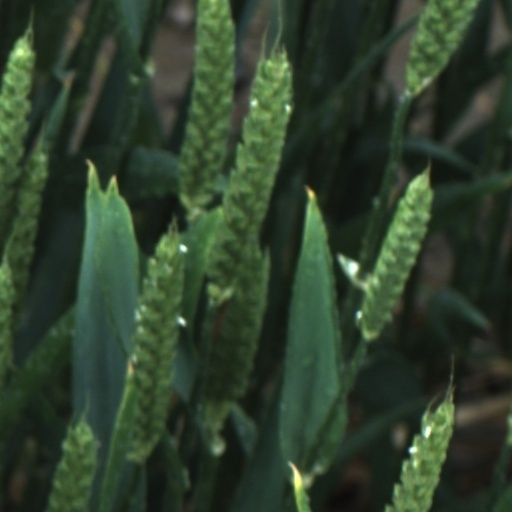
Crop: wheat